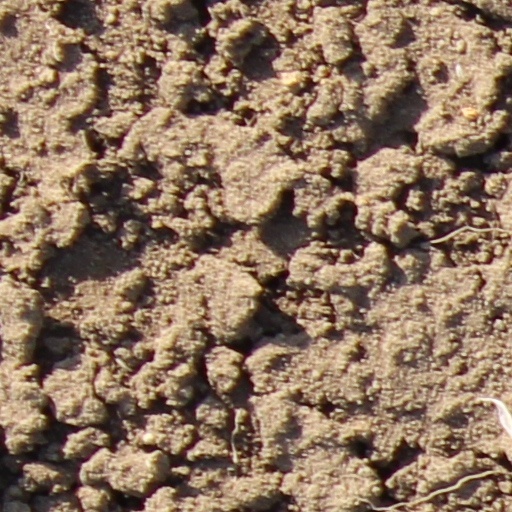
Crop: wheat